Melrose Hill, Los Angeles

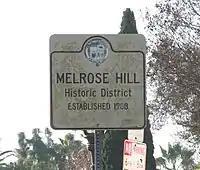
HPOZ sign located at Hobart Boulevard and Marathon Street

Within Melrose Hill is the Melrose Hill Historic Preservation Overlay Zone (HPOZ). The HPOZ covers homes on Marathon Street (between Hobart Boulevard and Oxford Avenue), North Melrose Hill Street and West Melrose Hill Street. HPOZ signage is installed at the intersection of Hobart Boulevard and Marathon Street.